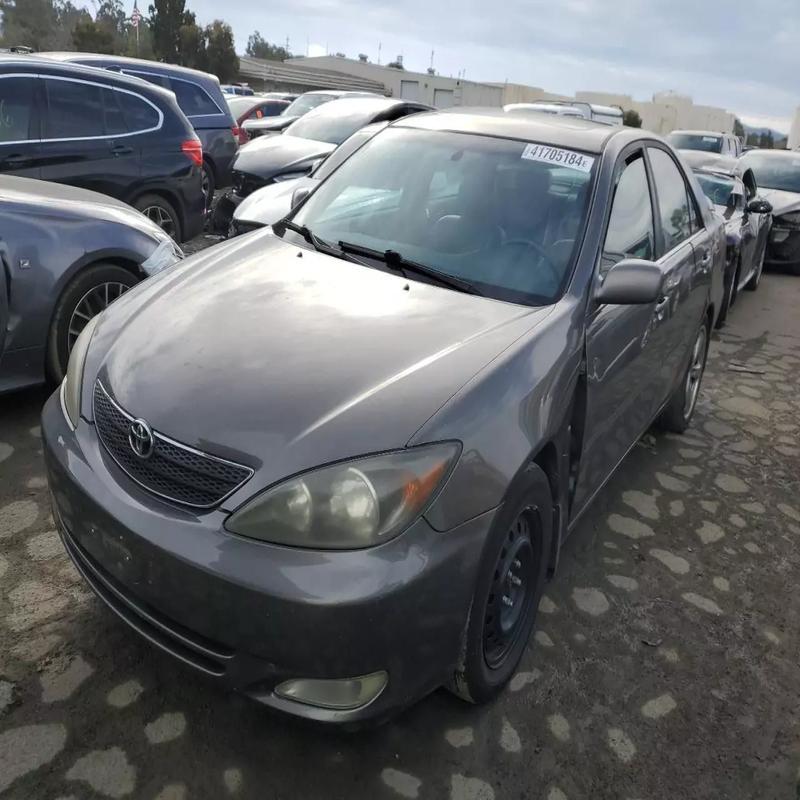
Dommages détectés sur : aile avant gauche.
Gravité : mineur